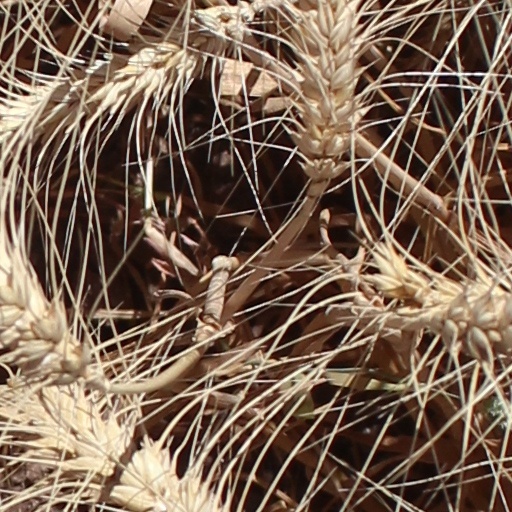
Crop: wheat